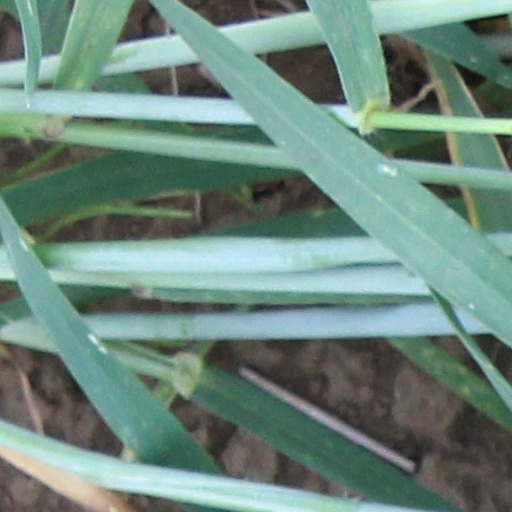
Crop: wheat